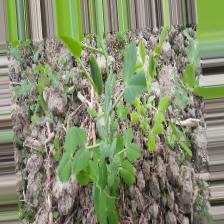
Label: Normal